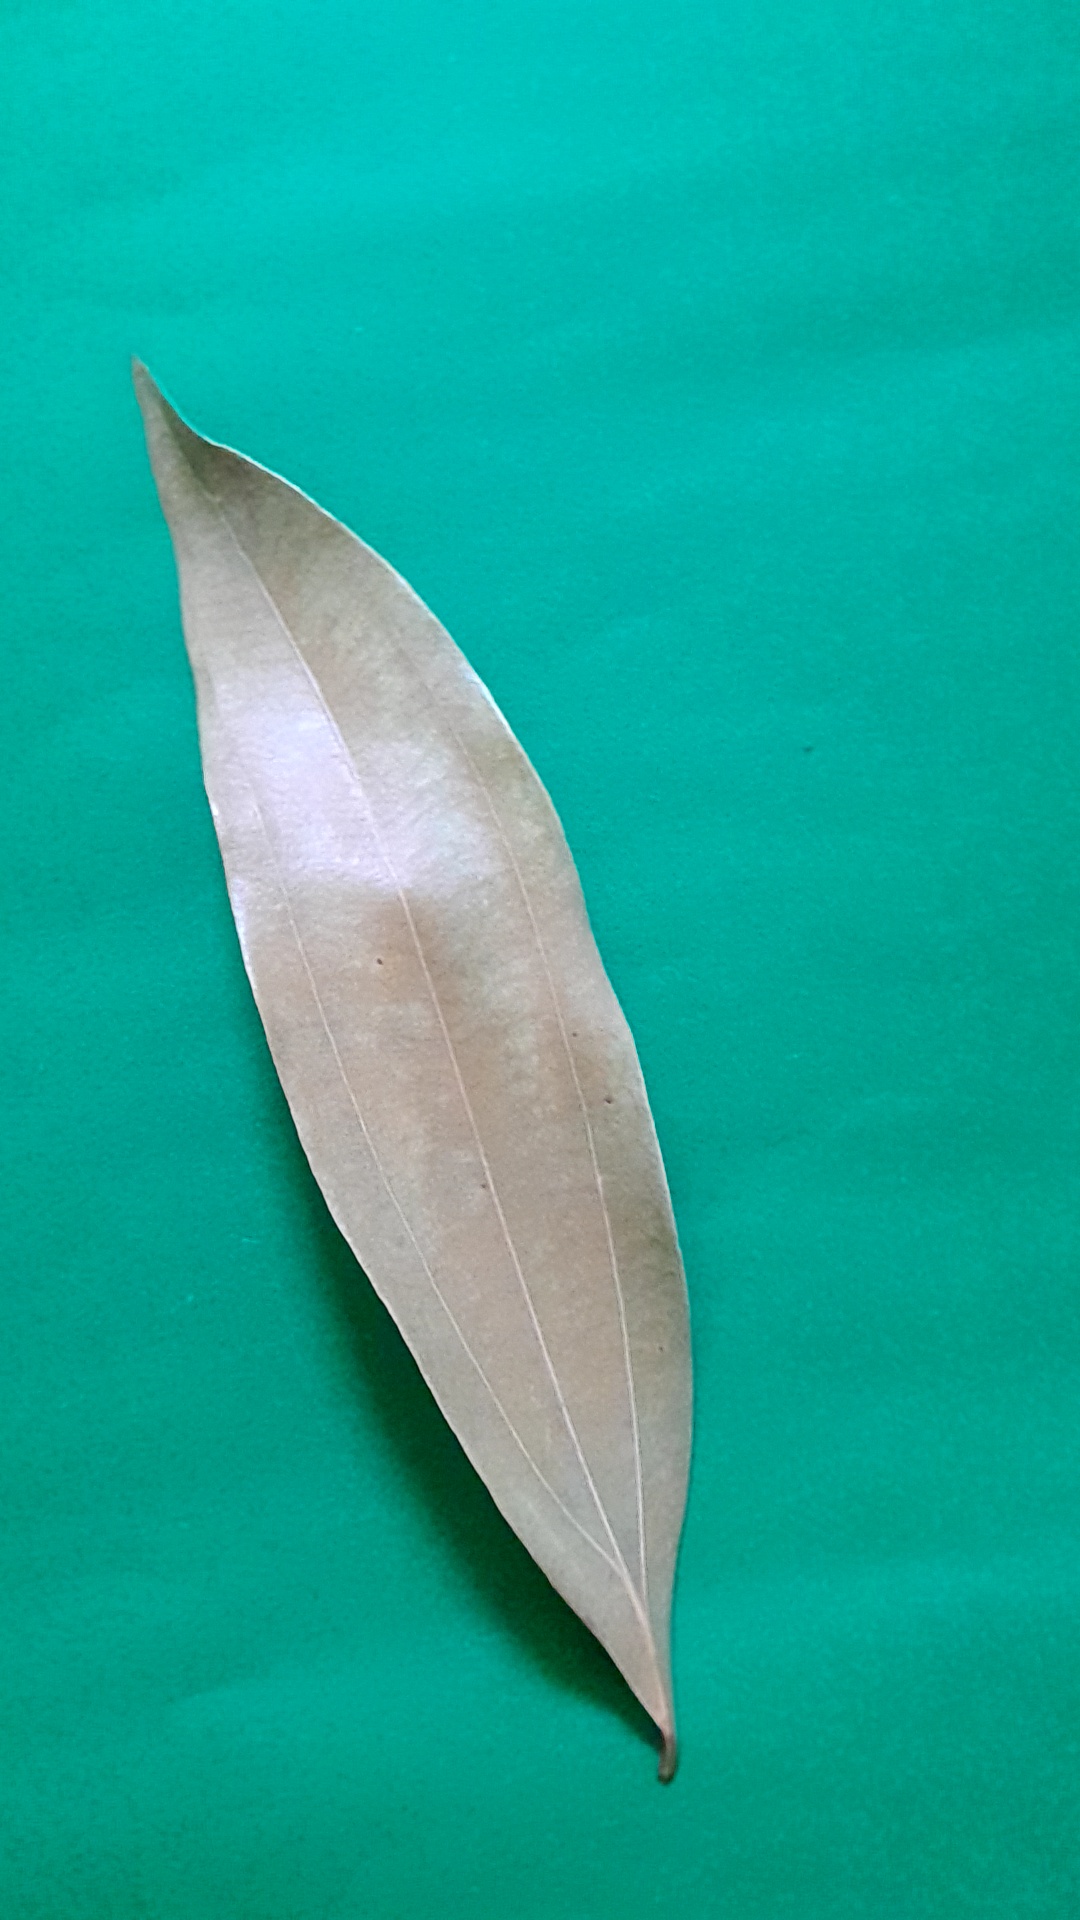
Label: Dry Leaf